Kirchnerism

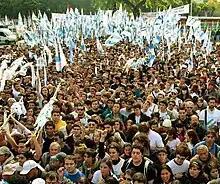
Rally of youth belonging to La Cámpora, April 2012

Both Kirchner and Fernández come from the left-wing of Peronism and both began their political careers as members of the Peronist Youth ("Juventud Peronista"). Many of the Kirchners' closest allies belong to the Peronist left. Anti-Kirchnerists often criticize this ideological background with the term "setentista" ("seventies-ist"), suggesting that Kirchnerism is overly influenced by the populist struggle of the 1970s.